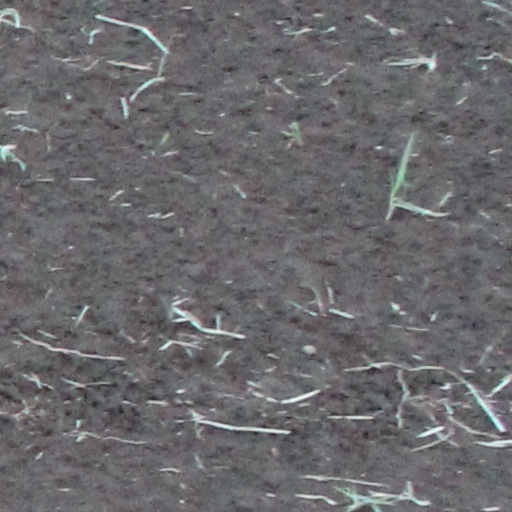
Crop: wheat